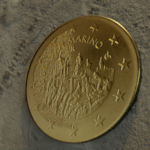
Coin value: 50cents
Country: sm
Edition: 50cen